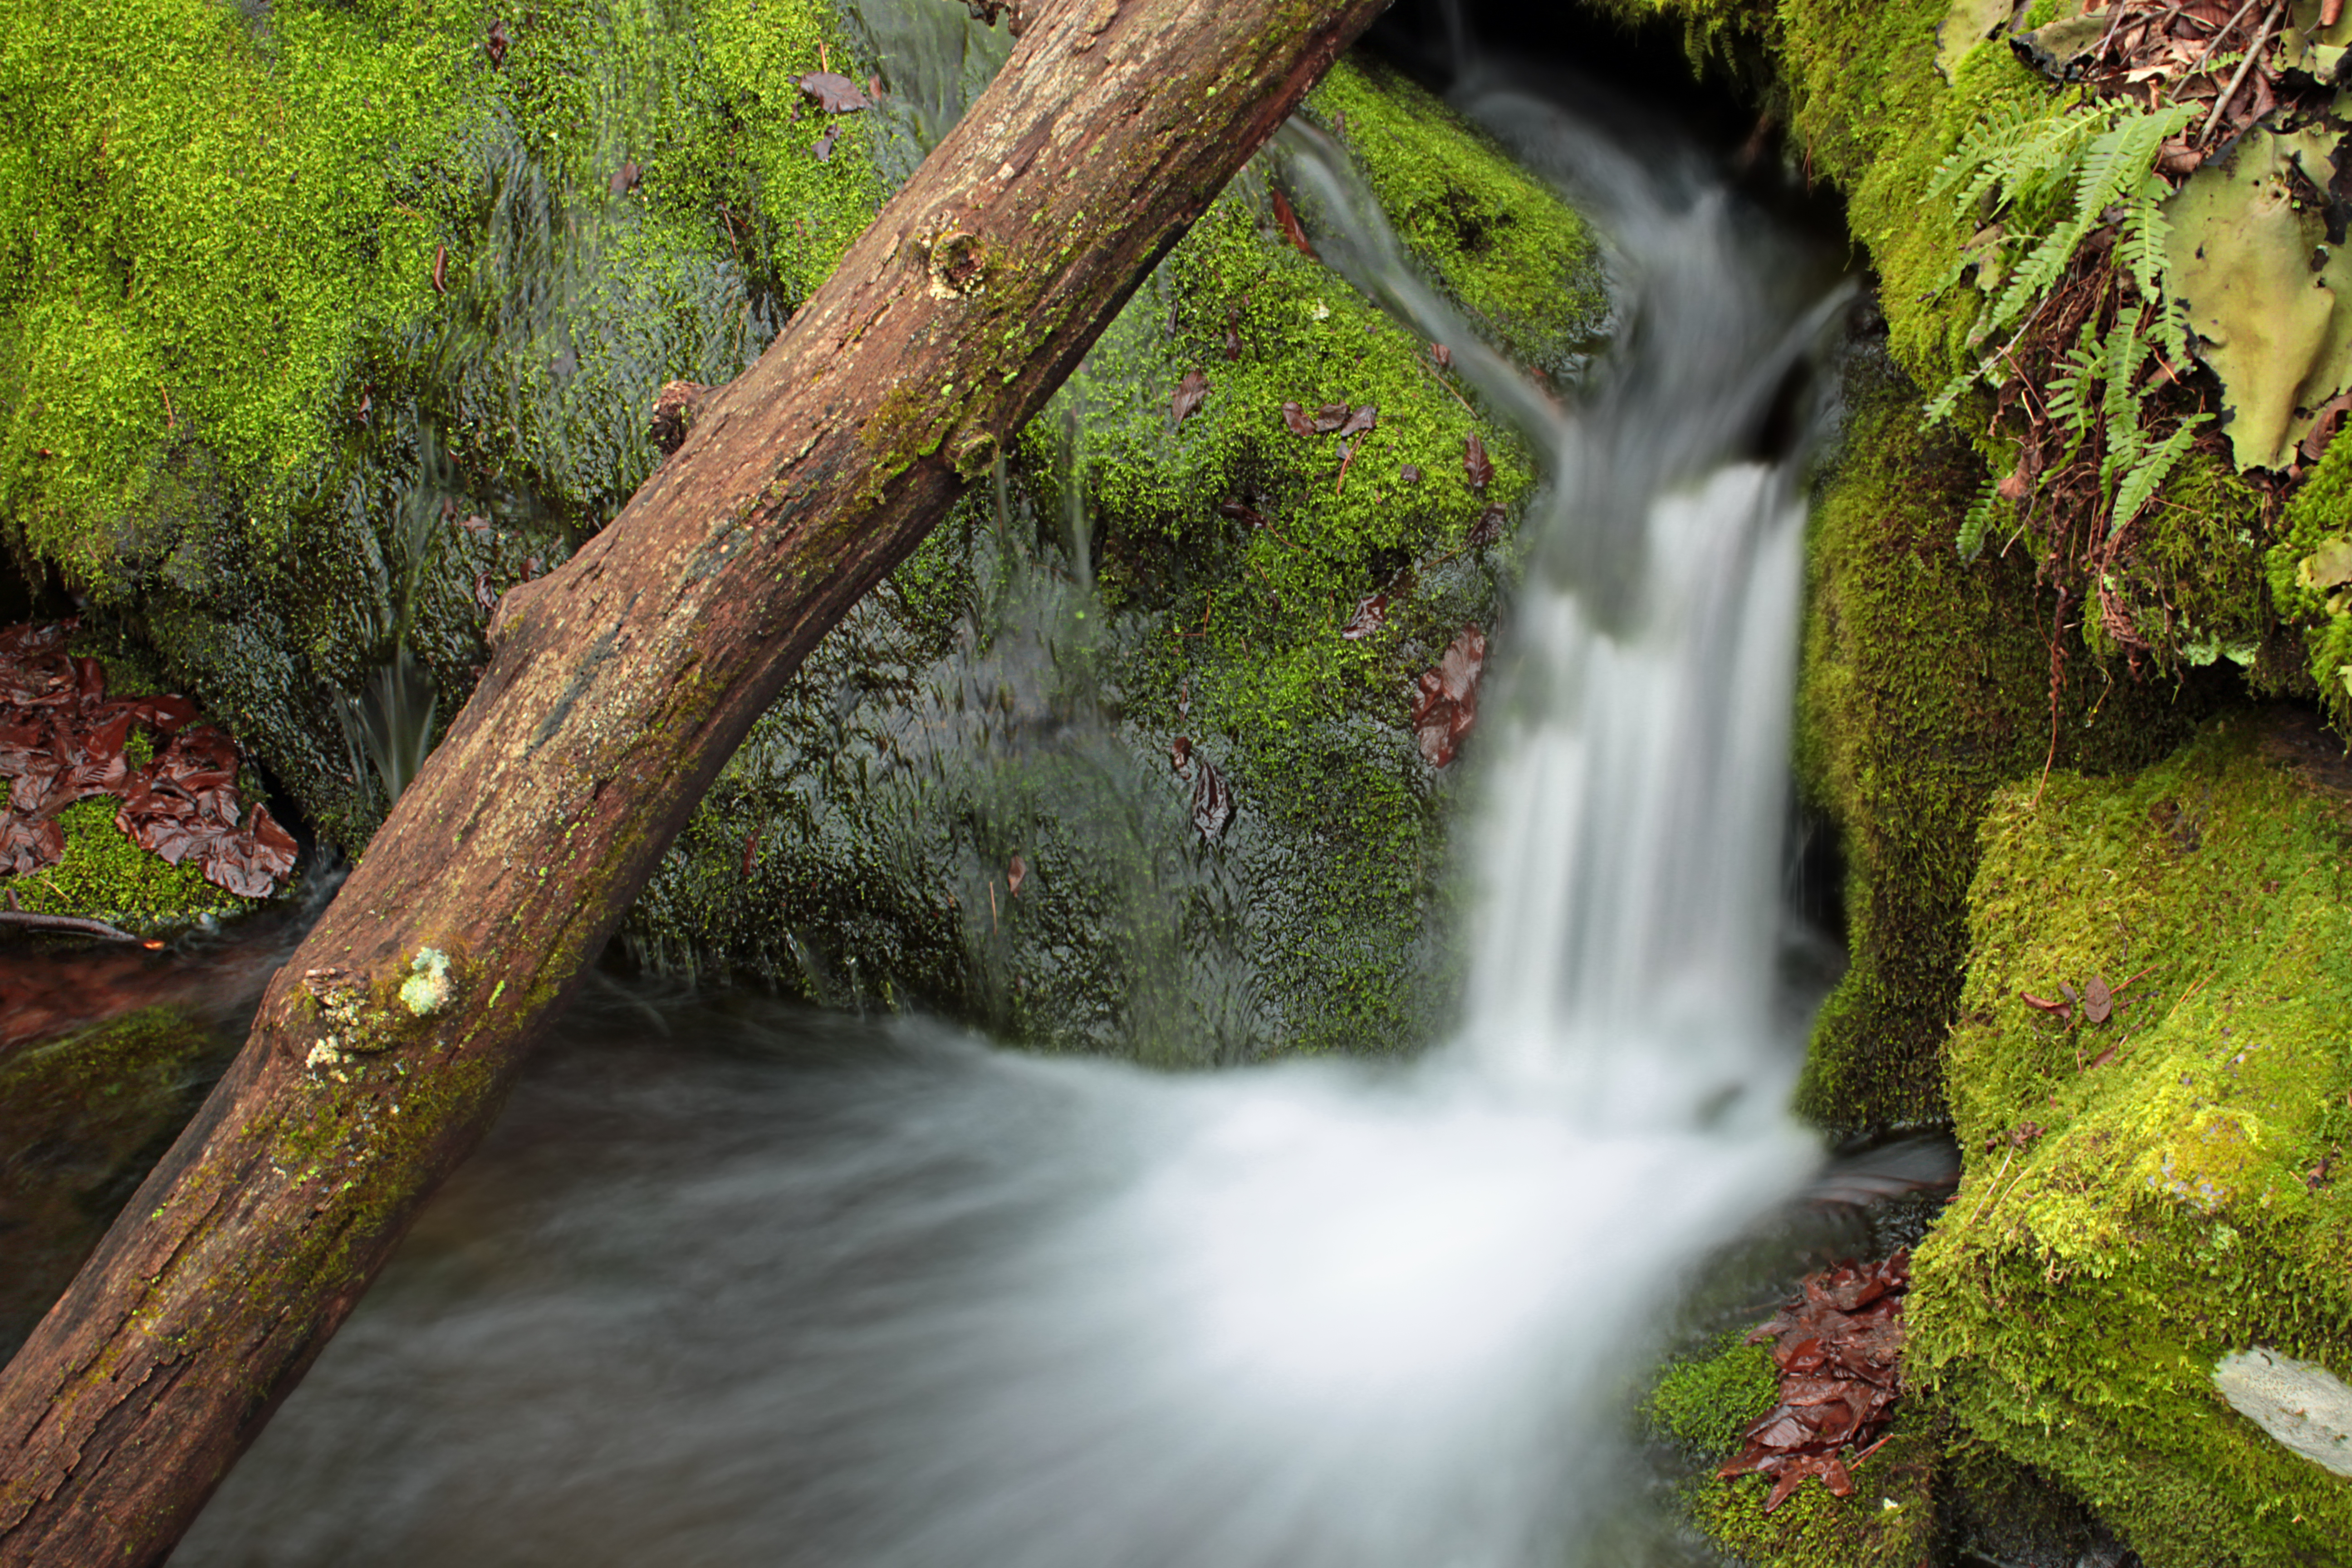
tree, water, nature, forest, waterfall, creek, winter, hiking, leaf, river, moss, stream, green, jungle, autumn, body of water, rocks, creativecommons, rainforest, branches, falls, monroecounty, poconos, ravine, cascades, pennsylvania, stategameland38, stategamelands38, sgl38, leaflitter, fallcreek, jacksontownship, fallgap, wasserfall, woodland, habitat, water feature, watercourse, natural environment